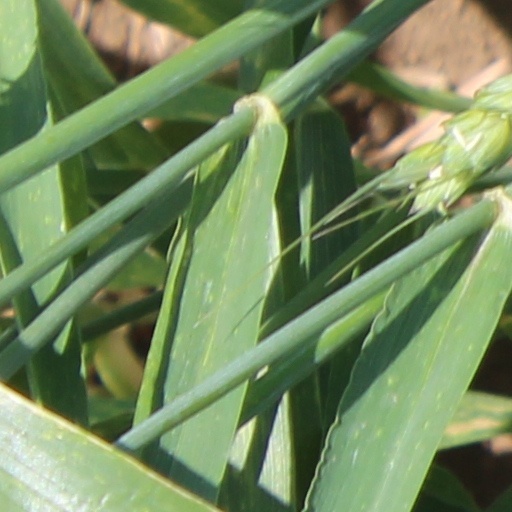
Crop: wheat